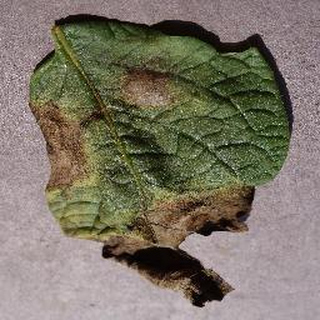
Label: potato_late_blight